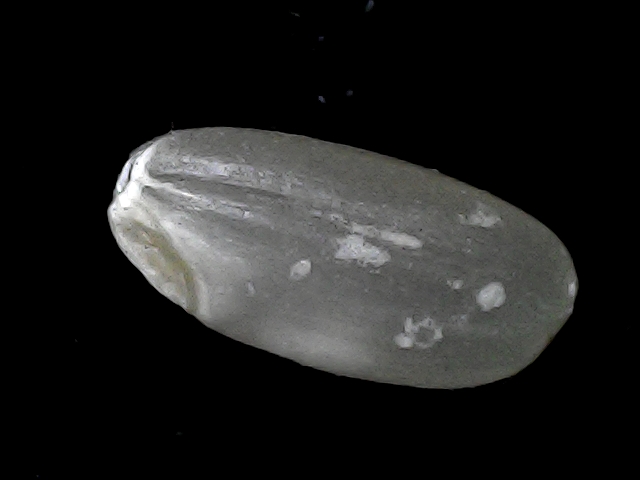
Rice variety: BD52